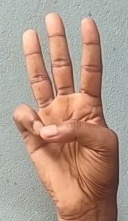
ASL sign: 6